Missouri in the American Civil War

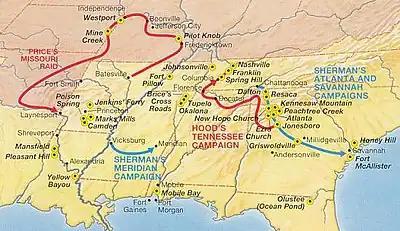
Price's Missouri Raid in the Western Theater of the War, 1864

The riverine strategy put the Confederacy on the defensive in the west for the rest of the war, and effectively ended meaningful Confederate efforts to recapture Missouri. The defeat of the Confederate army under Earl Van Dorn, Benjamin McCulloch, and Price in northwestern Arkansas at the Battle of Pea Ridge further discouraged the Confederate leadership as to the wisdom, or possibility, of occupying Missouri. Subsequent Confederate military action in the state would be limited to a few large raids (notably Shelby's Raid of 1863 and Price's Missouri Expedition of 1864), and partial endorsement of the activities of Missouri guerrillas.